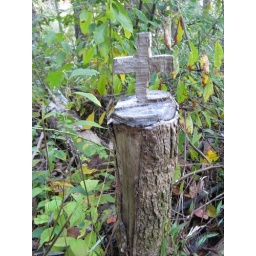
A cross carved from a tree that remains in the ground on property belonging to the abbey in Trappist, Kentucky.